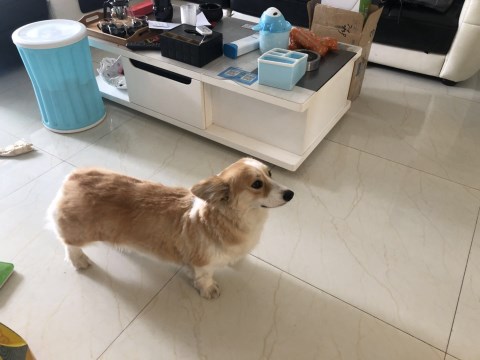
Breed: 2909-n000116-Cardigan